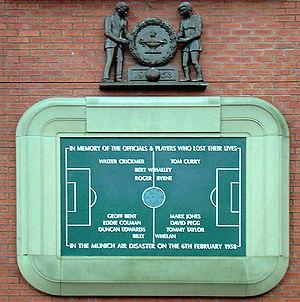
Old Trafford est un stade de football situé dans le comté du Grand Manchester, en Angleterre.